Lakulisha

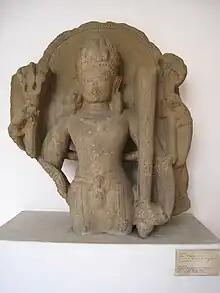
Statue of Lakulisha, Pratihara, 9th century CE.

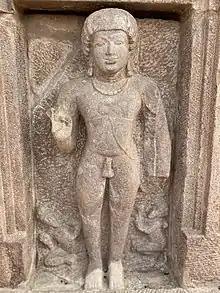
Lakulisha carving on the outer walls of Kudavelly Sangameswara temple at Alampur, Telangana built by Pulakesi I, circa 540 CE - 566 CE.

Lakulisha has been deified as an incarnation of Shiva, and is represented in front of the linga in the 6th to 8th centuries and also in the medieval period in temples of Kayavarohana and Timberva in Gujarat. These icons are some more examples of iconic, image-lingas. D.R. Bhandarkar mentions that the image in the sanctum of the Lakulishvara temple in Karvan is "the conjoint figure of Brahmeshvara and Lakulisha, confirming the statement of the Mahatmya that Lakulisha merged himself with Brahmeshvara". Brahmeshvara refers to the Shiva-linga. Lakulisha was identified with Mahesha (Shiva) in the Karvan Mahatmya and in iconographical programmes of several temples of Orissa and Rajasthan. So the images of Lakulisha conjoint with the linga, like other image-lingas, combine both the "sakala" (with form, manifest) and "nishkala" (formless, unmanifest) aspects of Shiva.